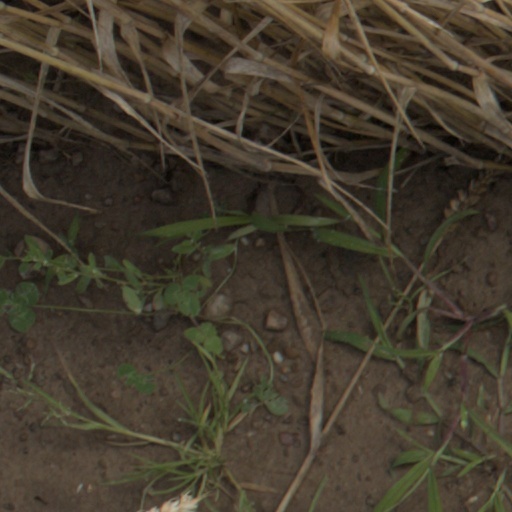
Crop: wheat